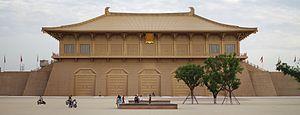
Le palais Daming est le nom du complexe palatial ayant servi de résidence aux empereurs de la dynastie Tang. Il se situait au nord-est de Chang'an, la capitale de l'empire, ce qui correspond actuellement à la ville-préfecture de Xi'an, dans la province du Shaanxi. Il a rempli ce rôle de résidence royale pendant plus de 220 ans. Aujourd'hui, le site de ce palais est classé héritage national de la Chine et un musée, le Daming Palace National Heritage Park, y a été érigé.
« Routes de la soie : le réseau de routes du corridor de Chang'an-Tian-shan » est un site sériel transfrontalier du patrimoine mondial, réparti sur trois pays asiatiques : Chine, Kazakhstan et Kirghizistan.
Le Coup de la porte Xuanwu est un coup d'État ayant eu lieu le 2 juillet 626 dans le palais impérial de Chang'an, la capitale de la dynastie Tang. Ce coup est organisé par le Prince Li Shimin et ses proches, qui assassinent le prince héritier Li Jiancheng et le prince Li Yuanji, afin de faire de Shimin le nouvel hériter du trône des Tang. Ce coup d'État est la conclusion de la grande rivalité existant entre d'une part Li Shimin, le deuxième fils de l'empereur Tang Gaozu, et d'autre part Li Jiancheng et Li Yuanji, respectivement les frères aîné et cadet de Shimin. Le 2 juillet, ce dernier prend le contrôle de la porte Xuanwu, qui est la porte Nord du palais impérial et y organise une embuscade. Li Jiancheng et Li Yuanji sont assassinés par Li Shimin et ses hommes et dans les trois jours suivant le coup d'État, Shimin devient le nouveau prince héritier. L'empereur Gaozu abdique soixante jours après cette nomination et Li Shimin monte sur le trône devenant l'empereur Tang Taizong.
La dynastie Tang est une dynastie chinoise précédée par la dynastie Sui et suivie par la période des Cinq Dynasties et des Dix Royaumes. Elle a été fondée par la famille Li, qui prit le pouvoir durant le déclin et la chute de l'empire Sui.